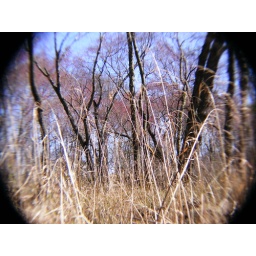
Acer rubrum against blue sky